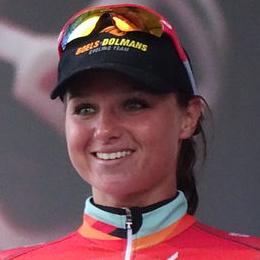
Age: 25